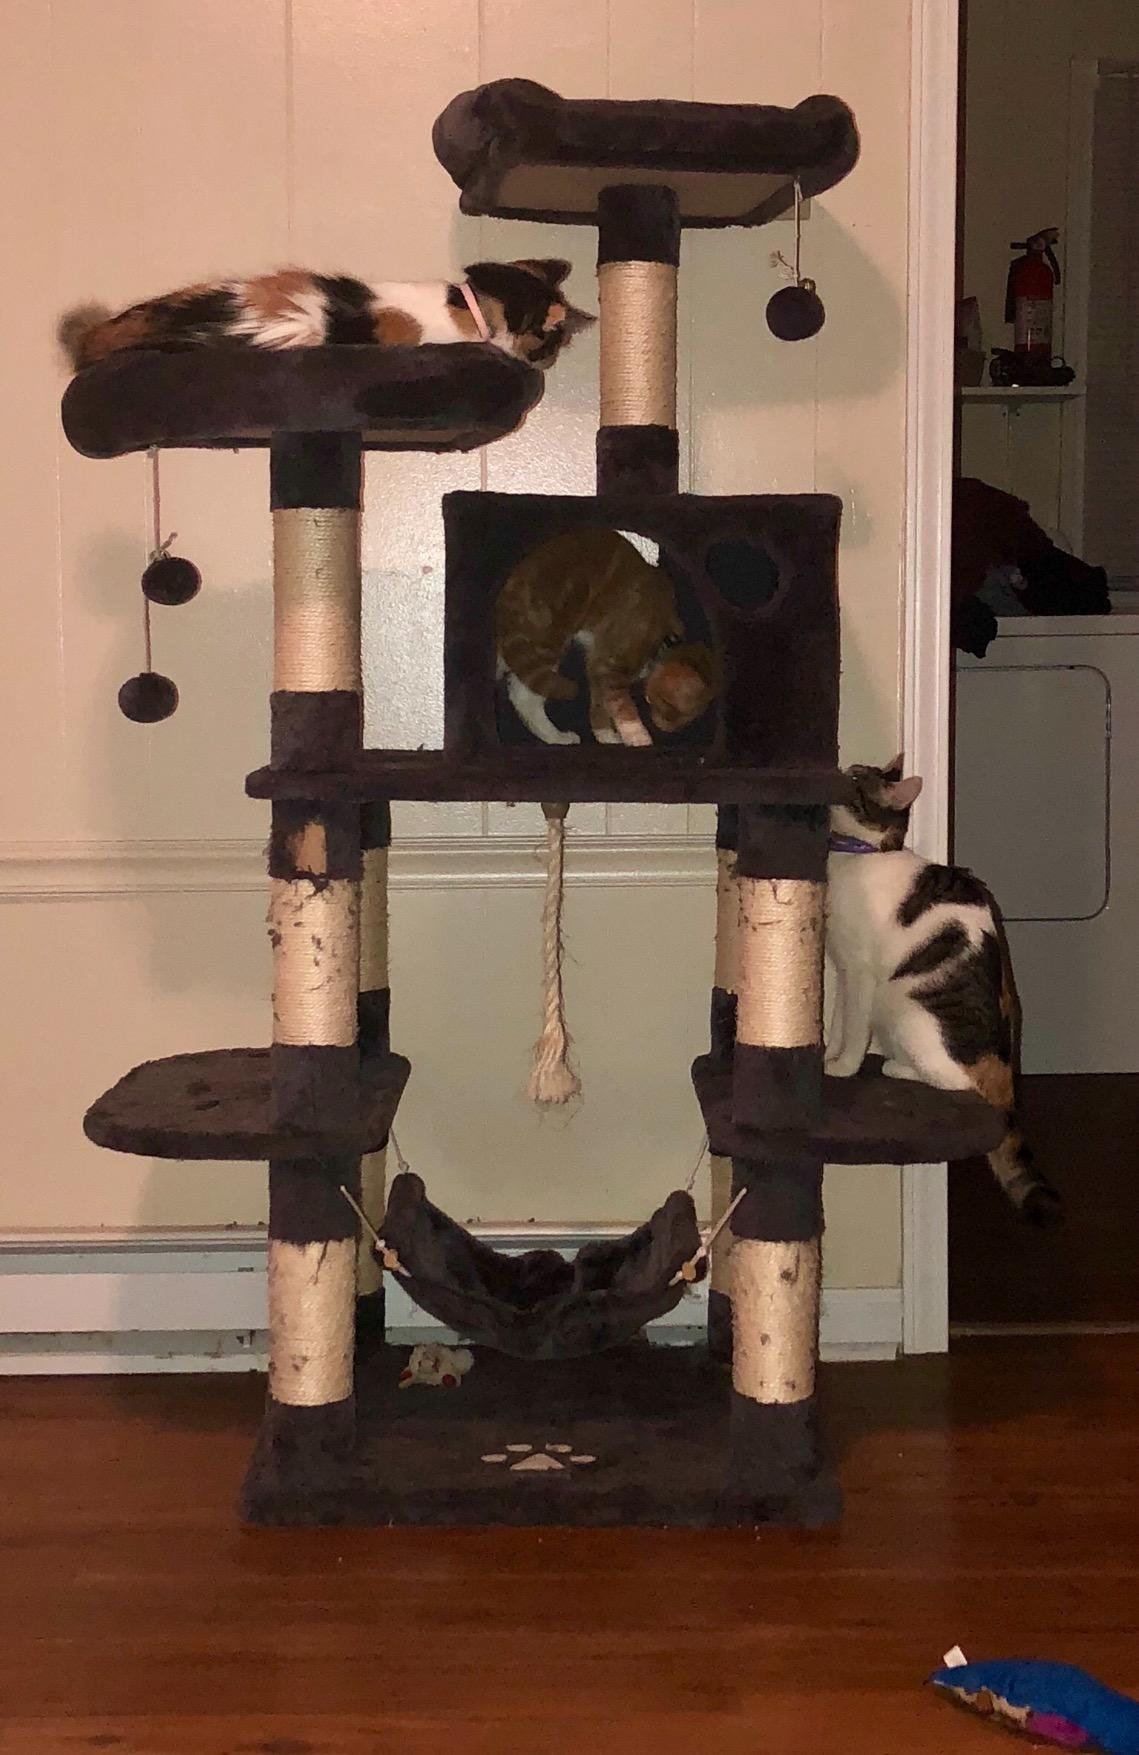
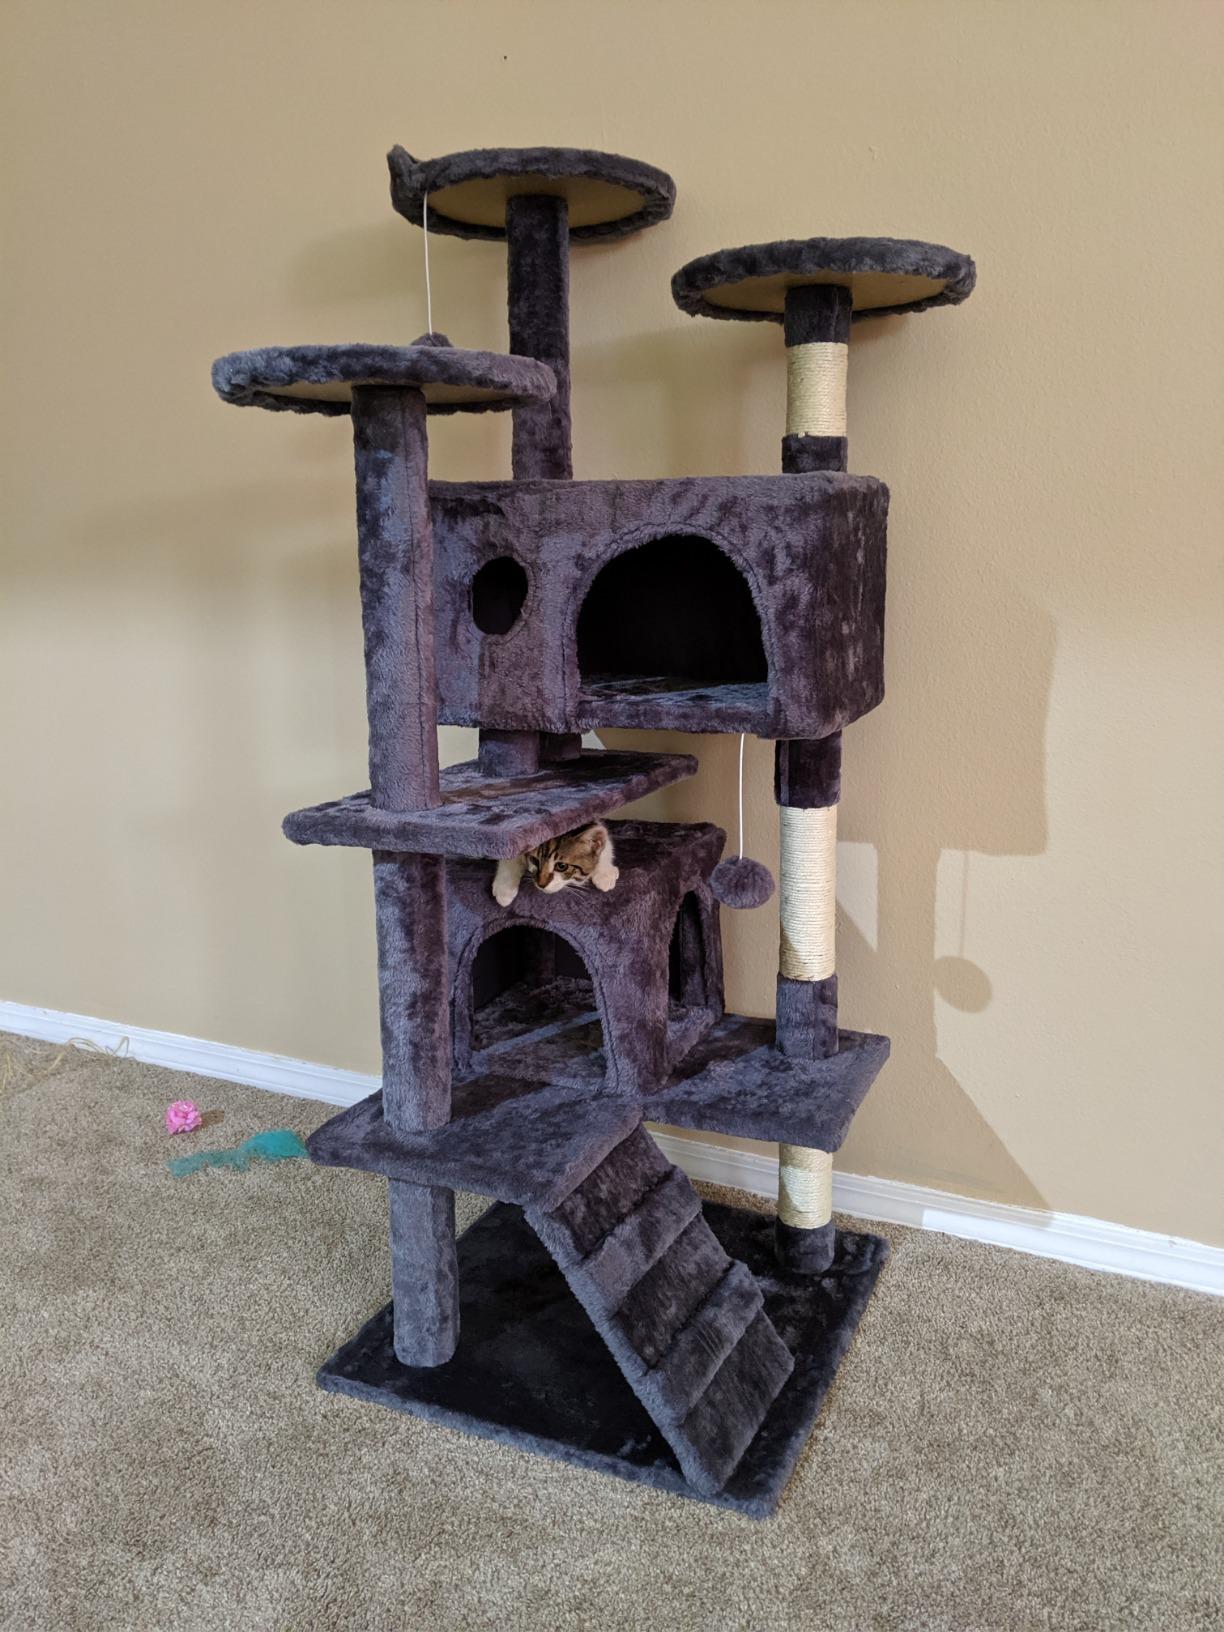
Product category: items_cat tree
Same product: no